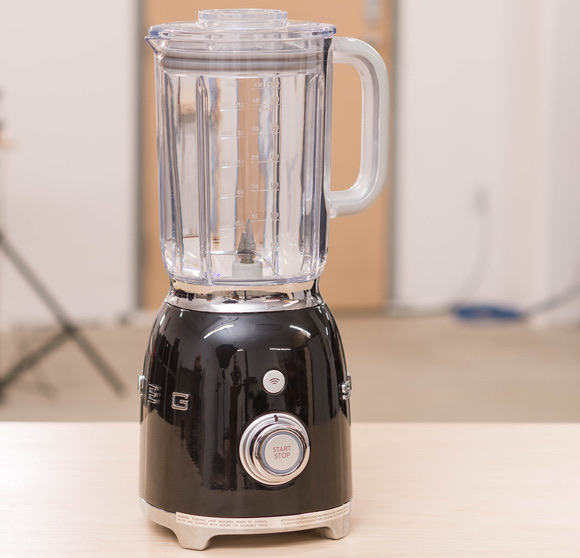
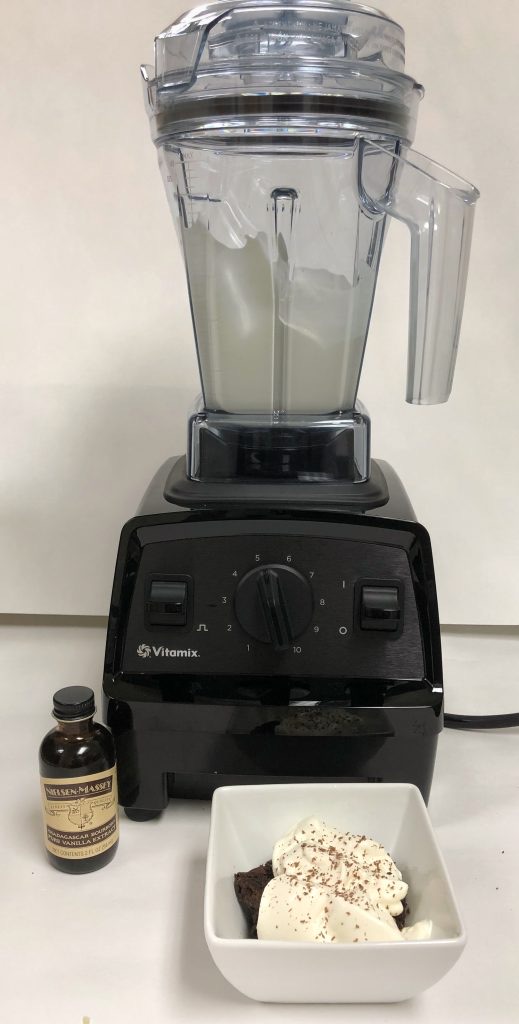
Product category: items_blender
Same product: no